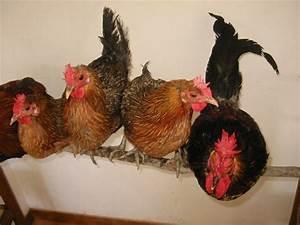
chicken